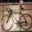
Label: bicycle